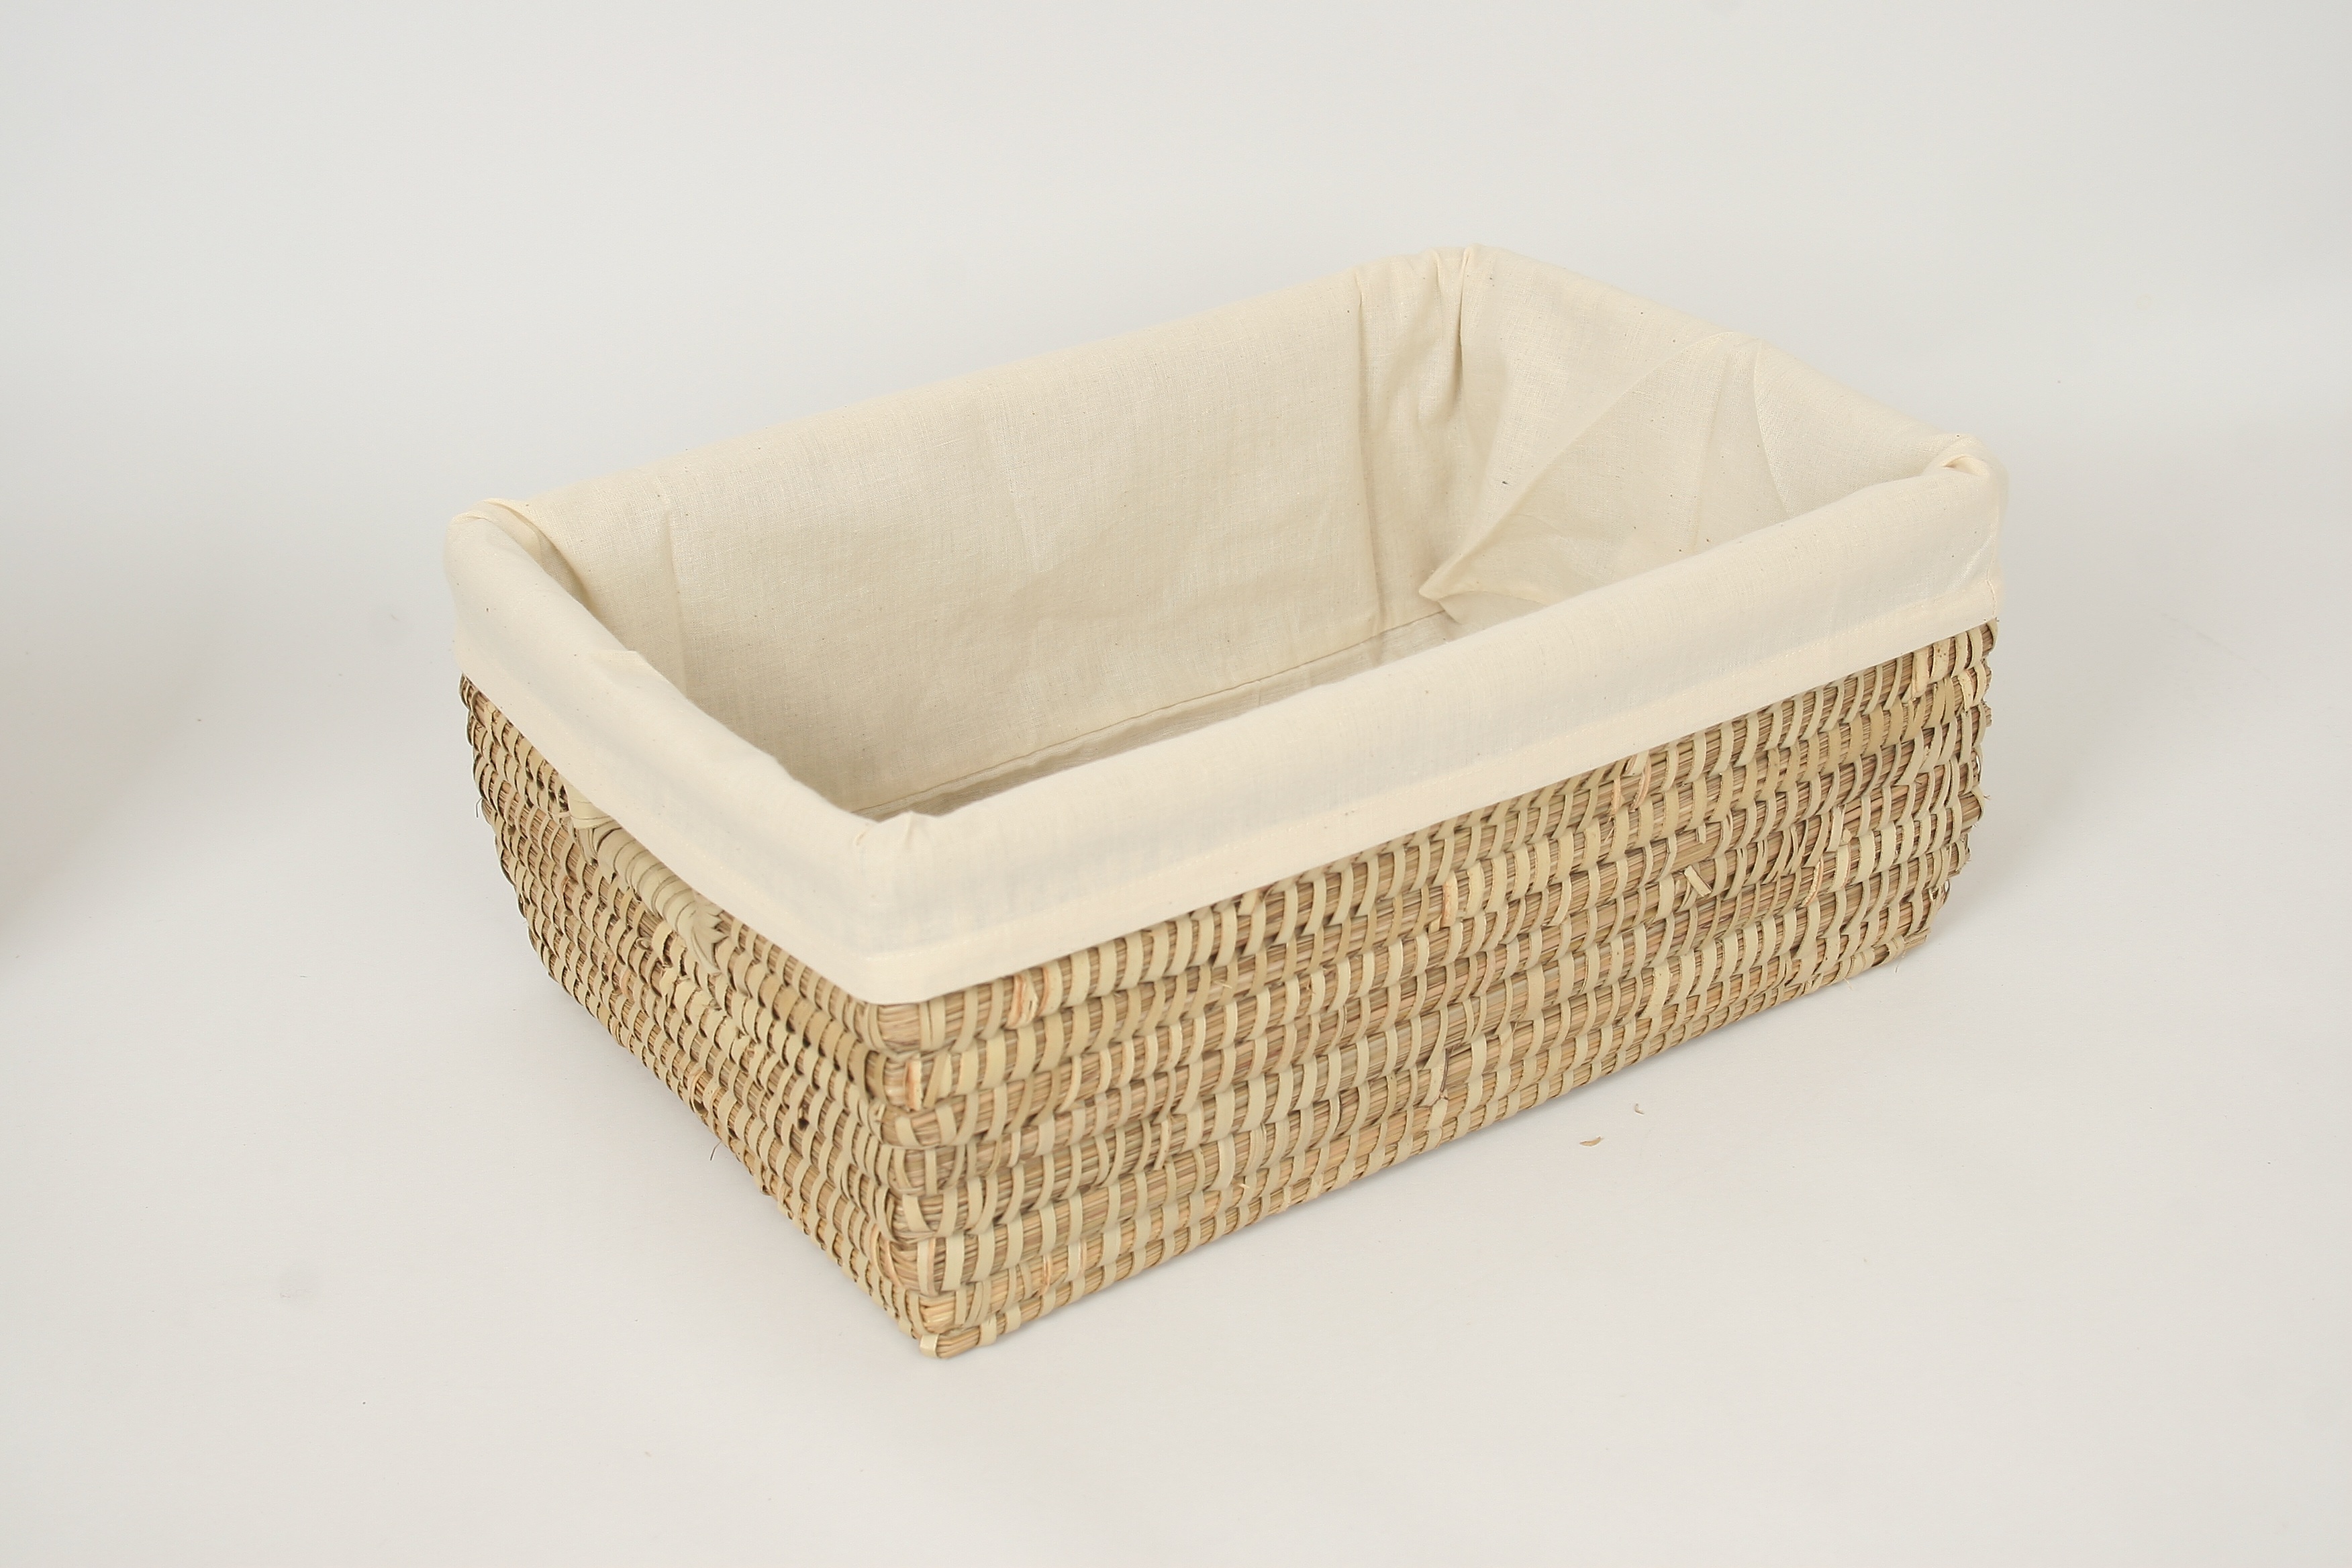
box, furniture, basket, wicker, product, bed, rectangle, studio couch